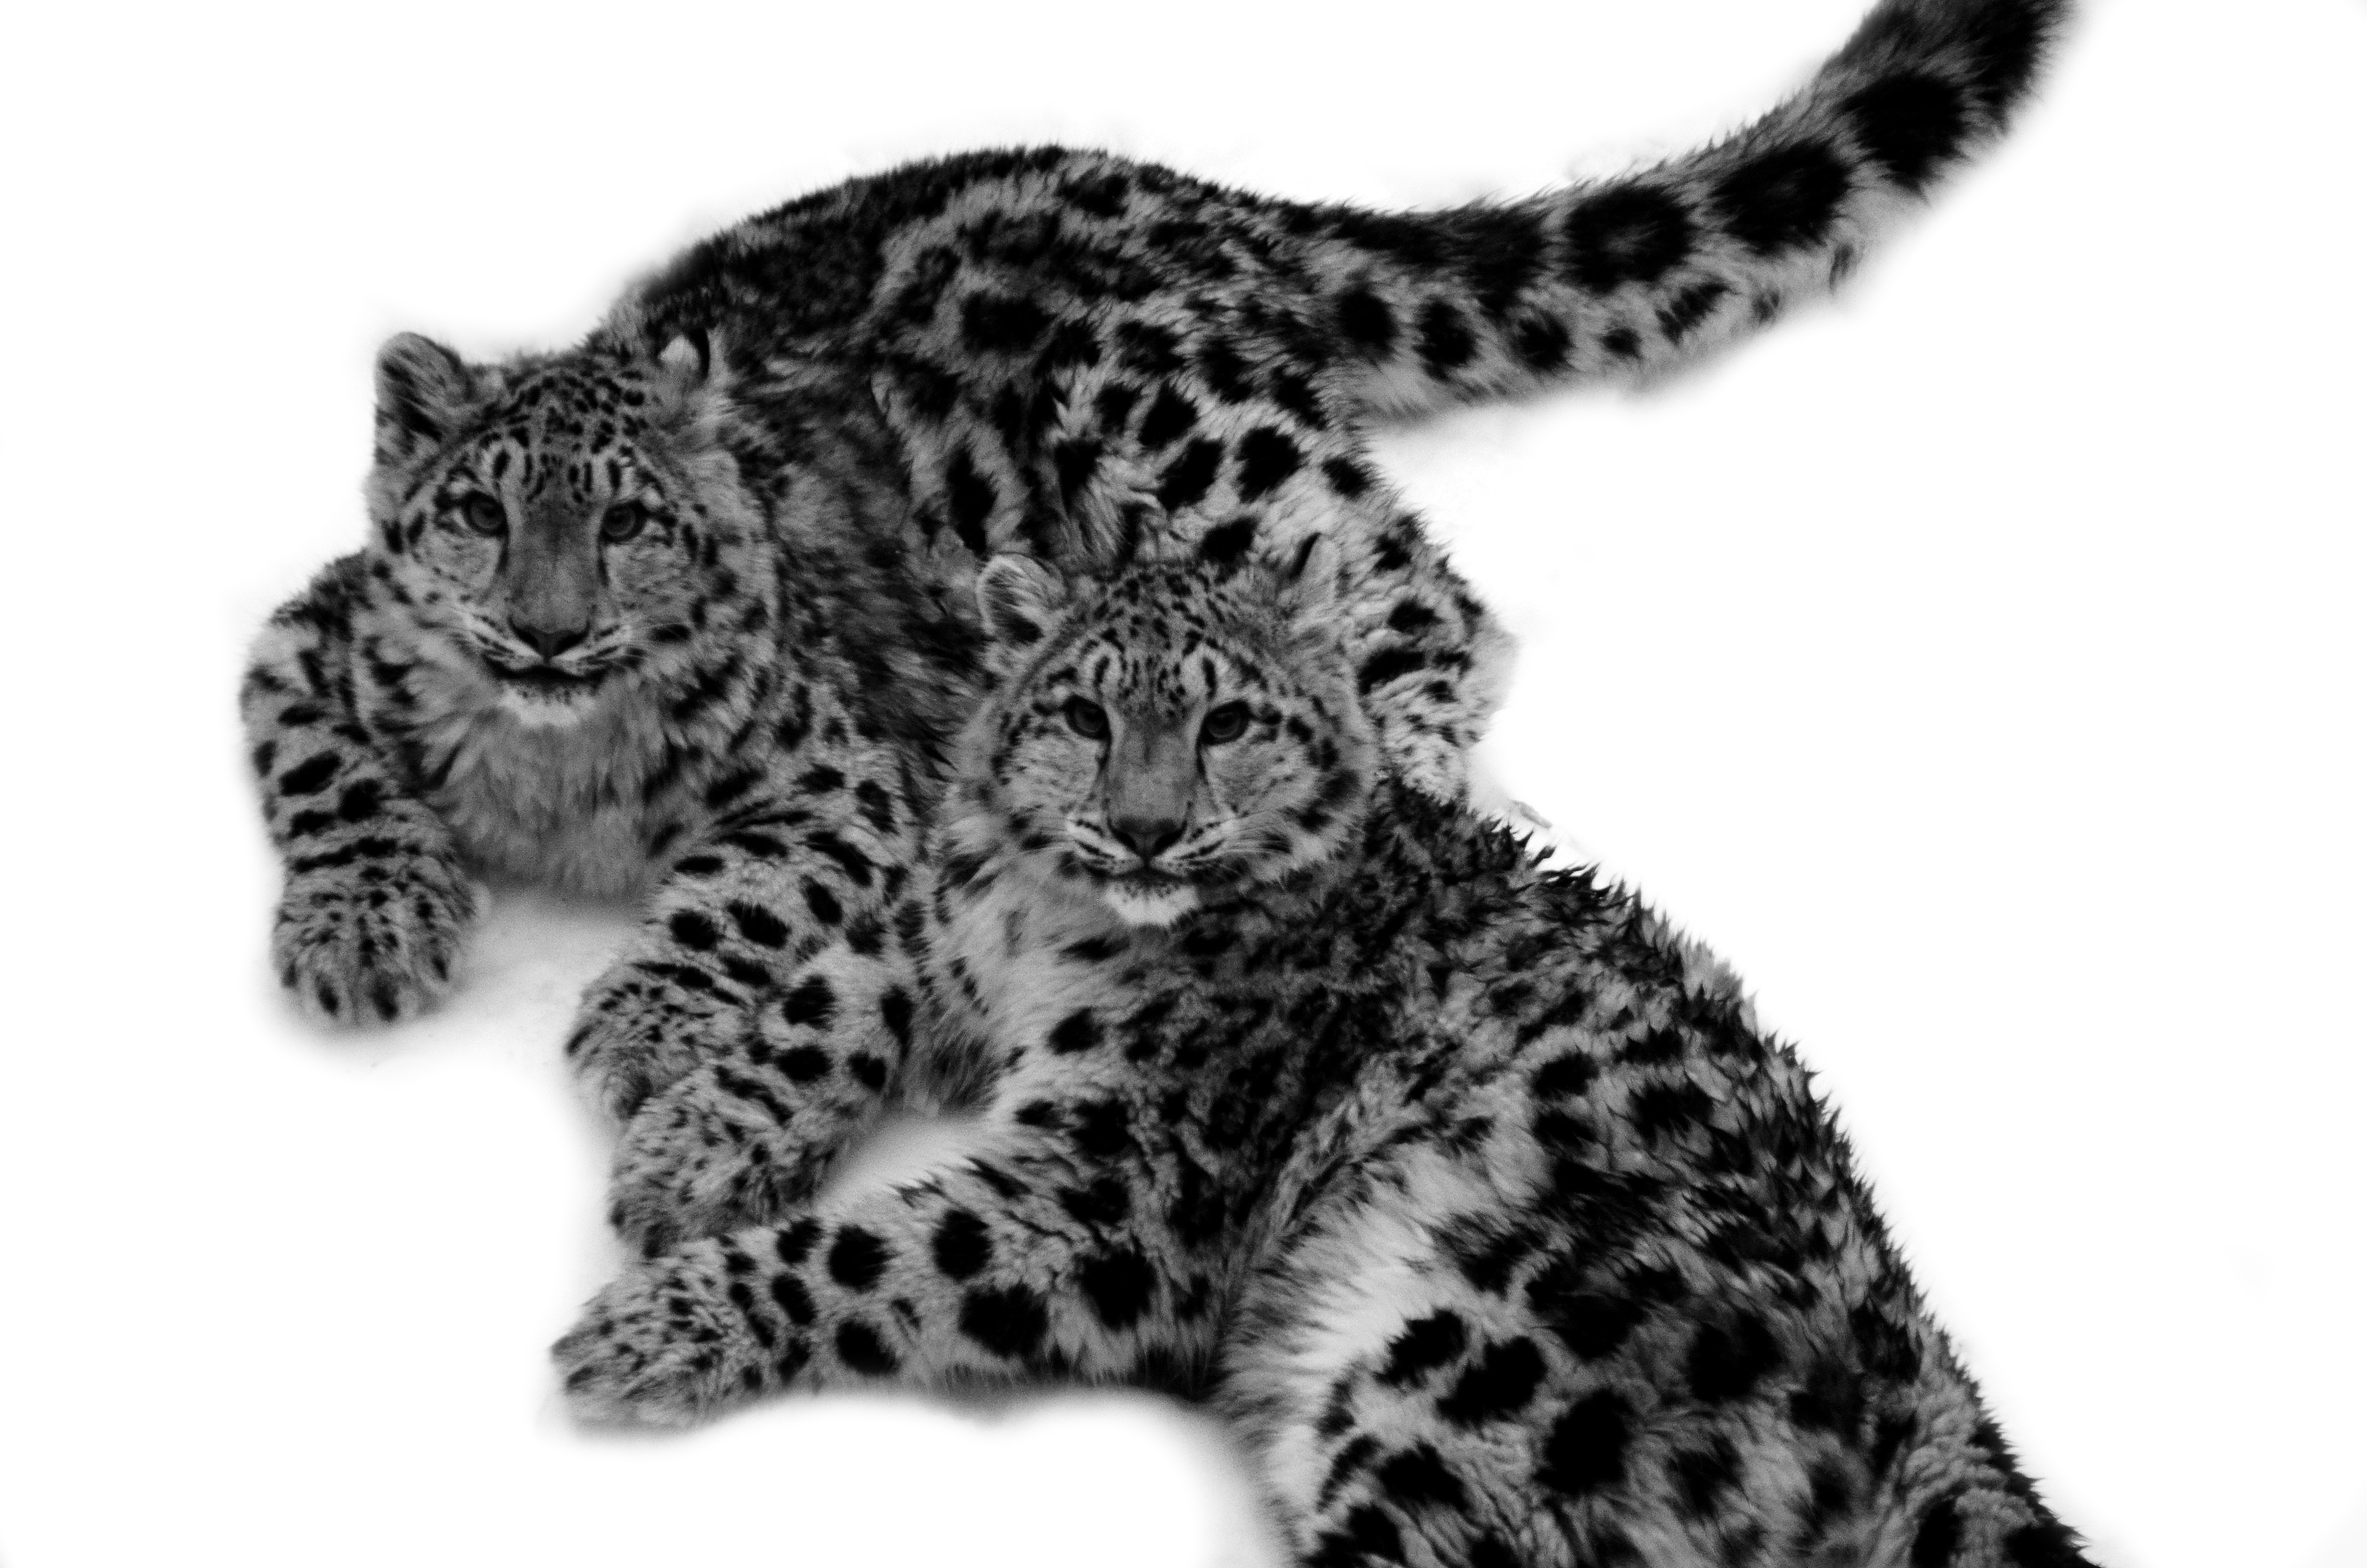
black and white, mammal, monochrome, leopard, vertebrate, jaguar, snow leopard, big cats, monochrome photography, cat like mammal